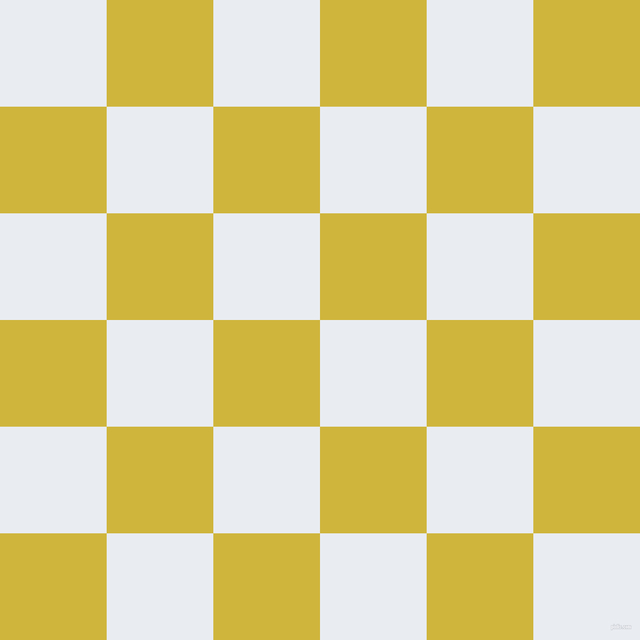
Texture: chequered